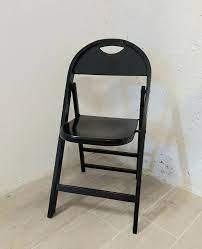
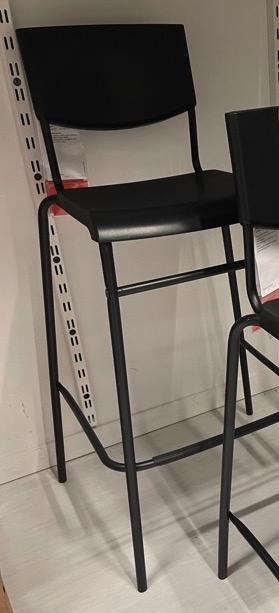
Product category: stool
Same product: no